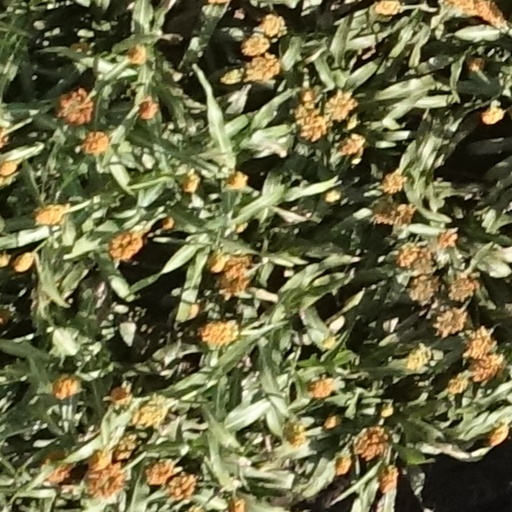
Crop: sorghum